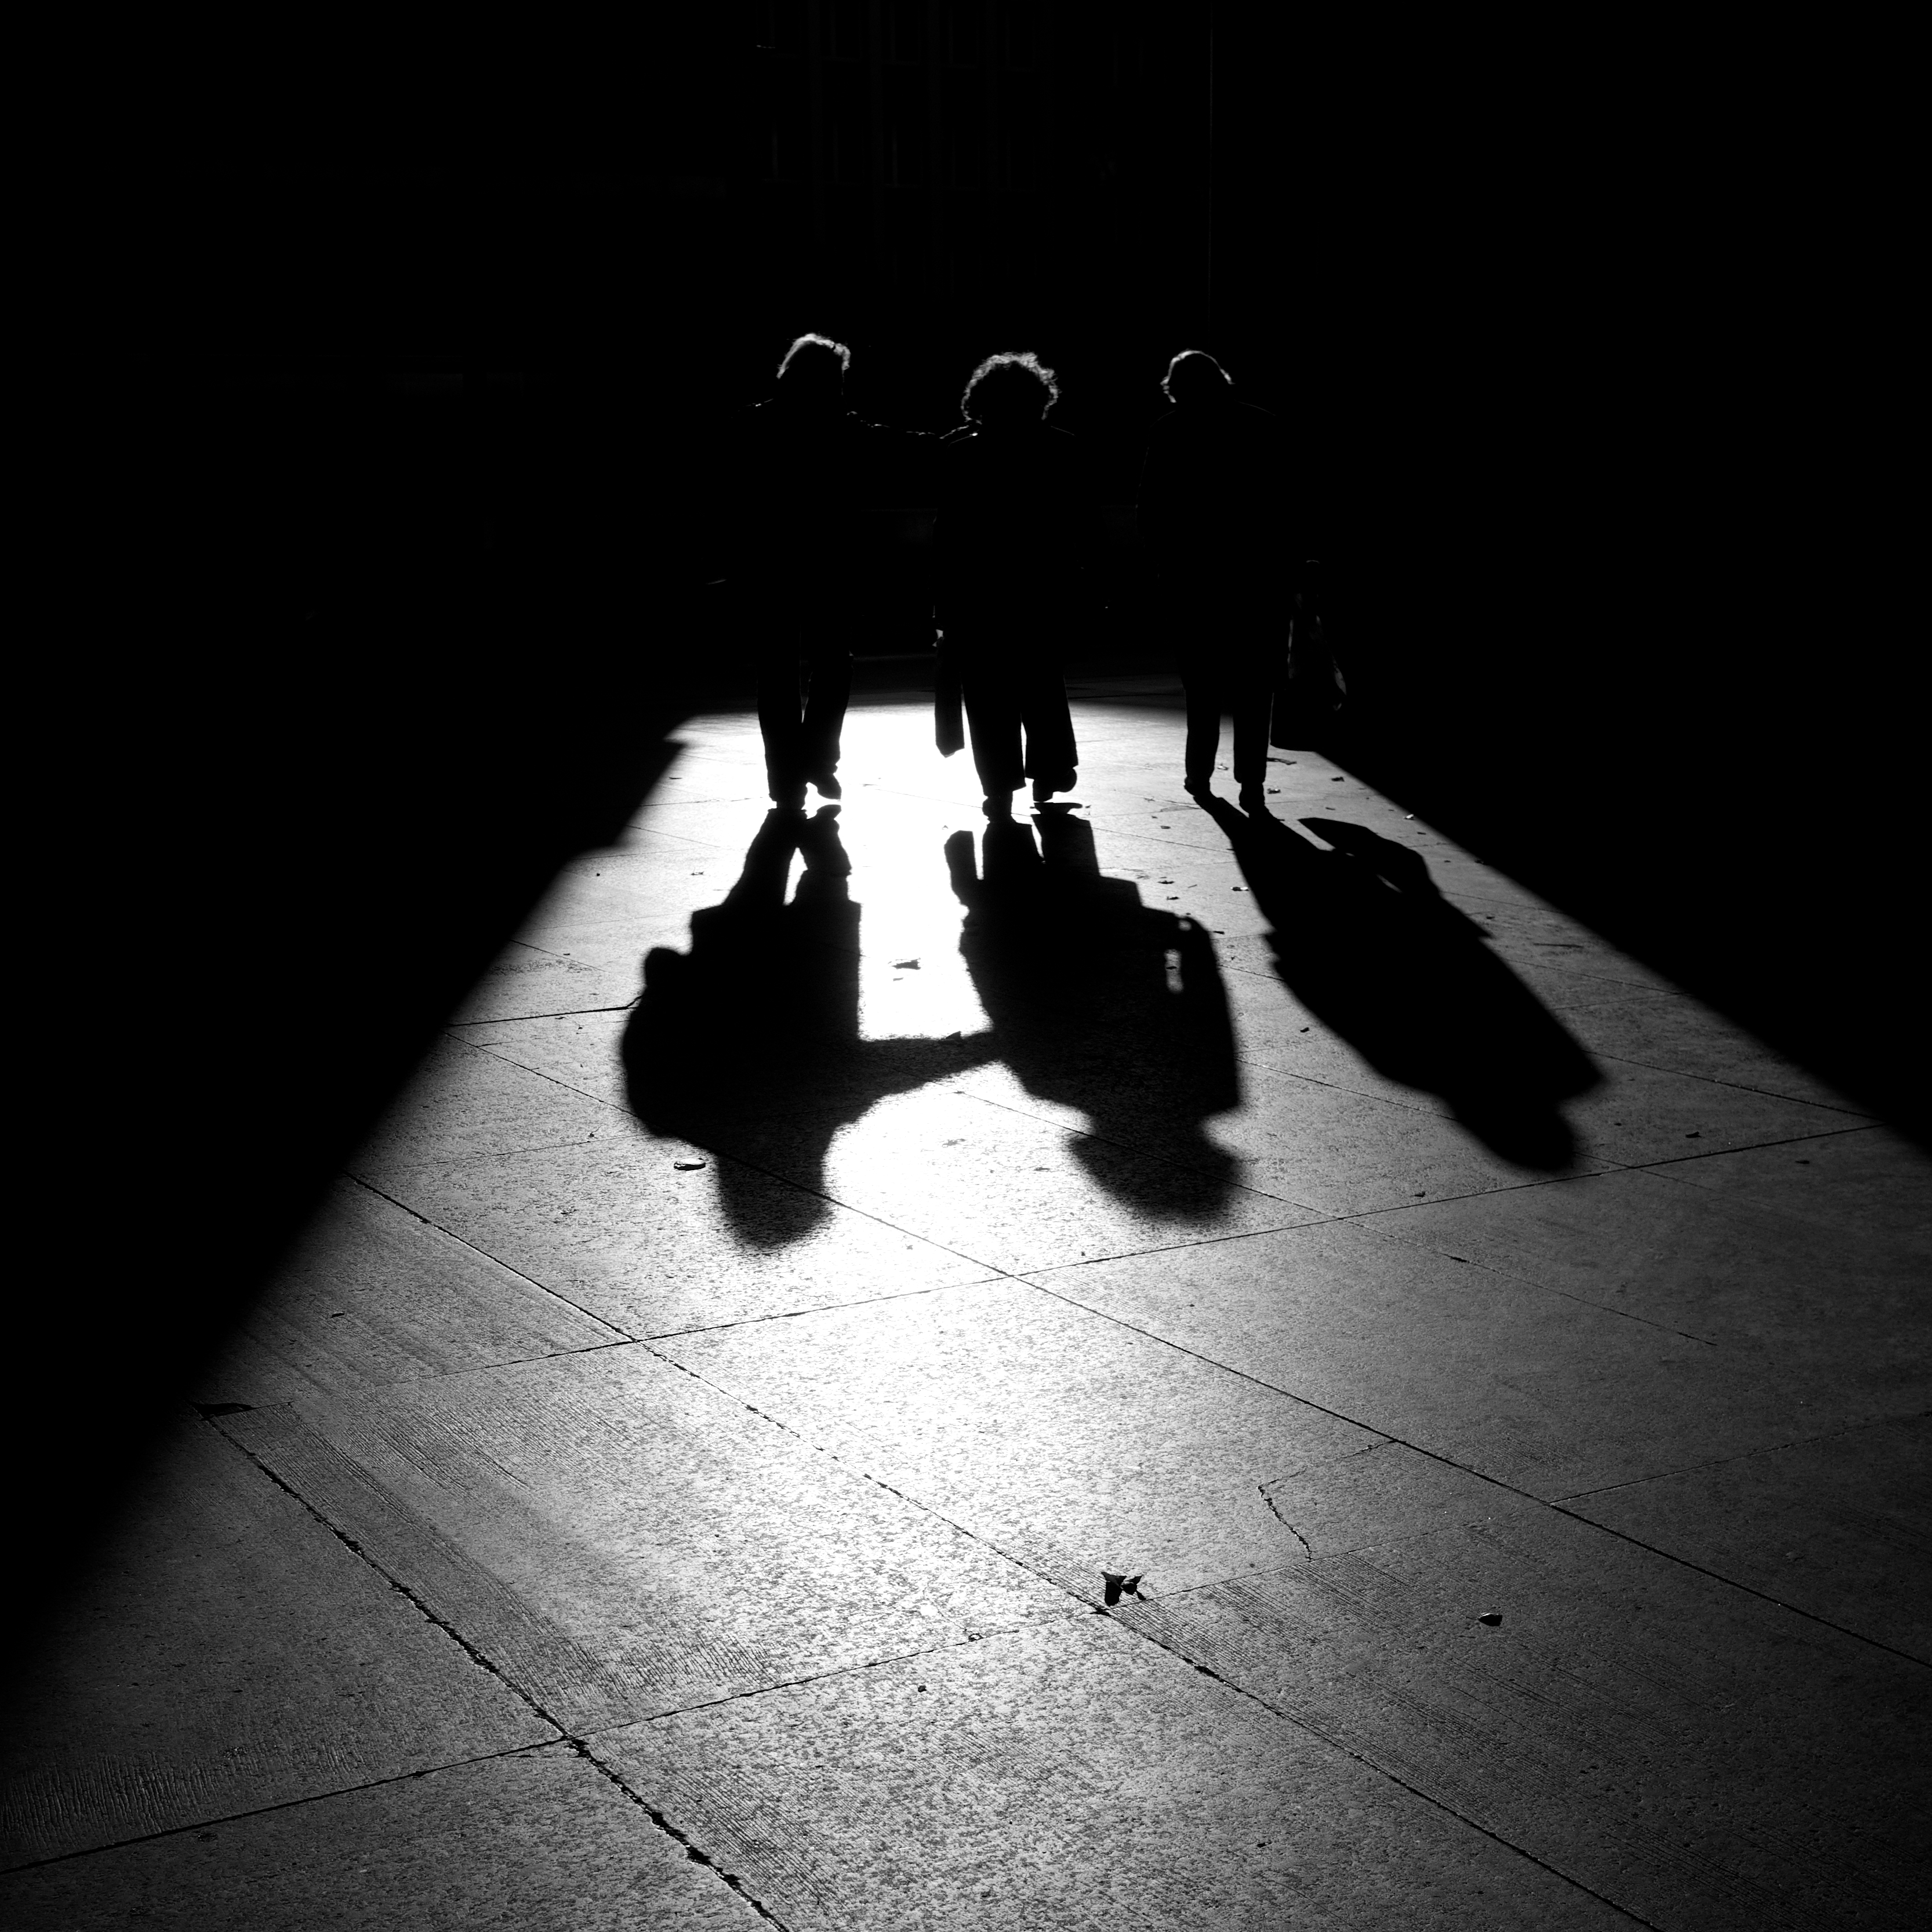
hand, silhouette, light, black and white, white, street, photography, ebook, reflection, shadow, training, darkness, black, monochrome, streetphotography, flickr, thomas, video, olympus, omd, fuji, shape, leica, monochrom, leuthard, hcb, thomasleuthard, monochrome photography, film noir